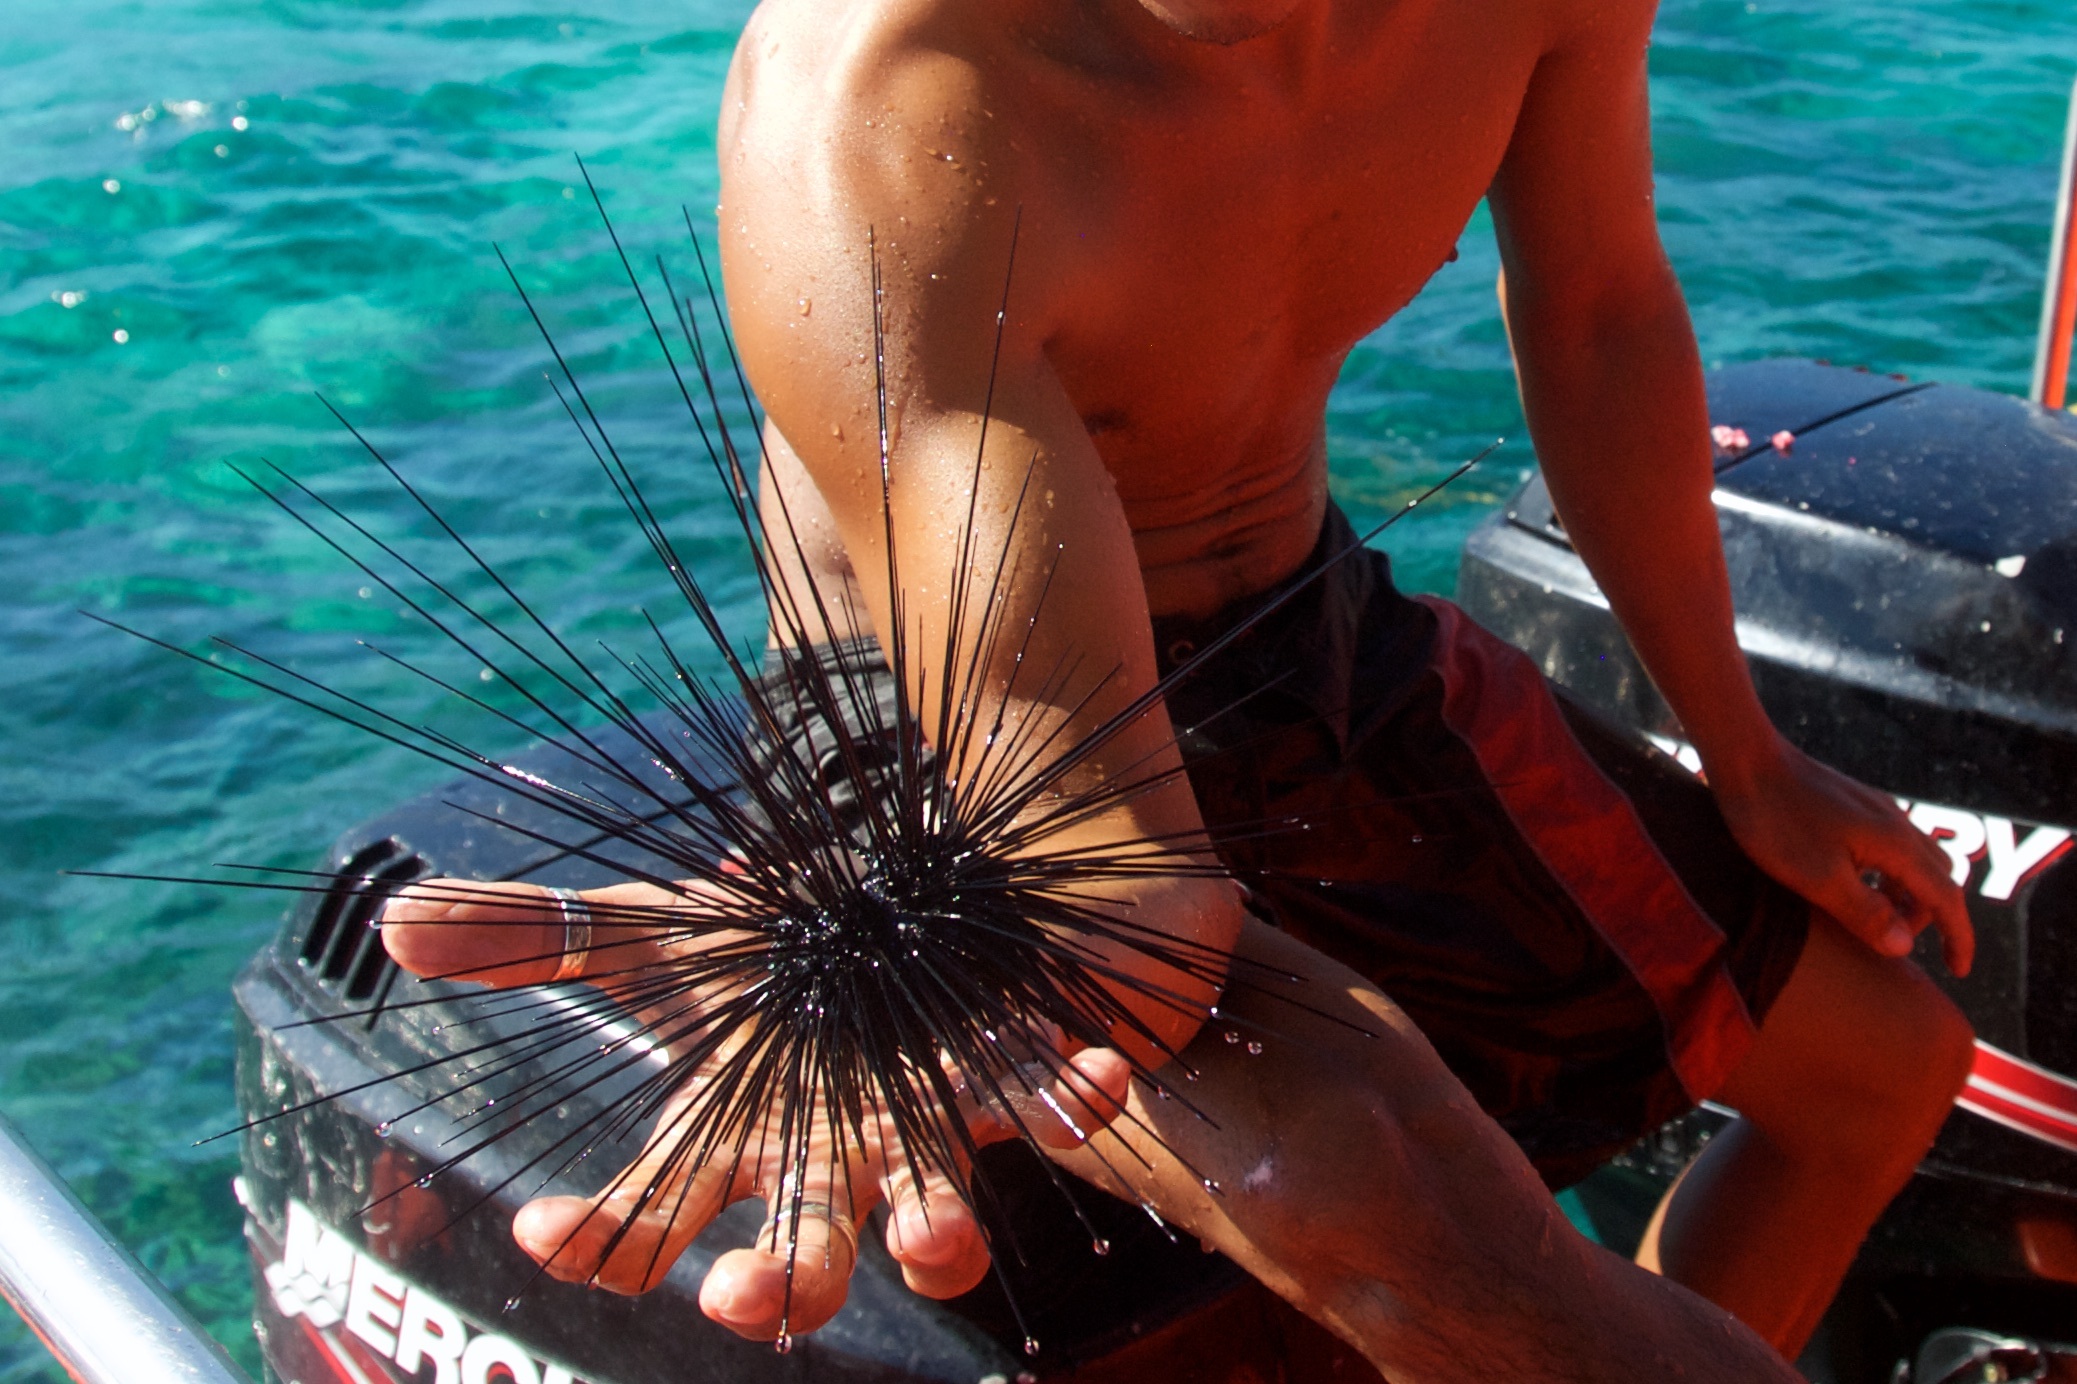
sea, coast, ocean, adventure, travel, underwater, tropical, biology, scenery, aquatic, fish, starfish, reef, diver, amazing, delicate, philippines, scuba, marine biology